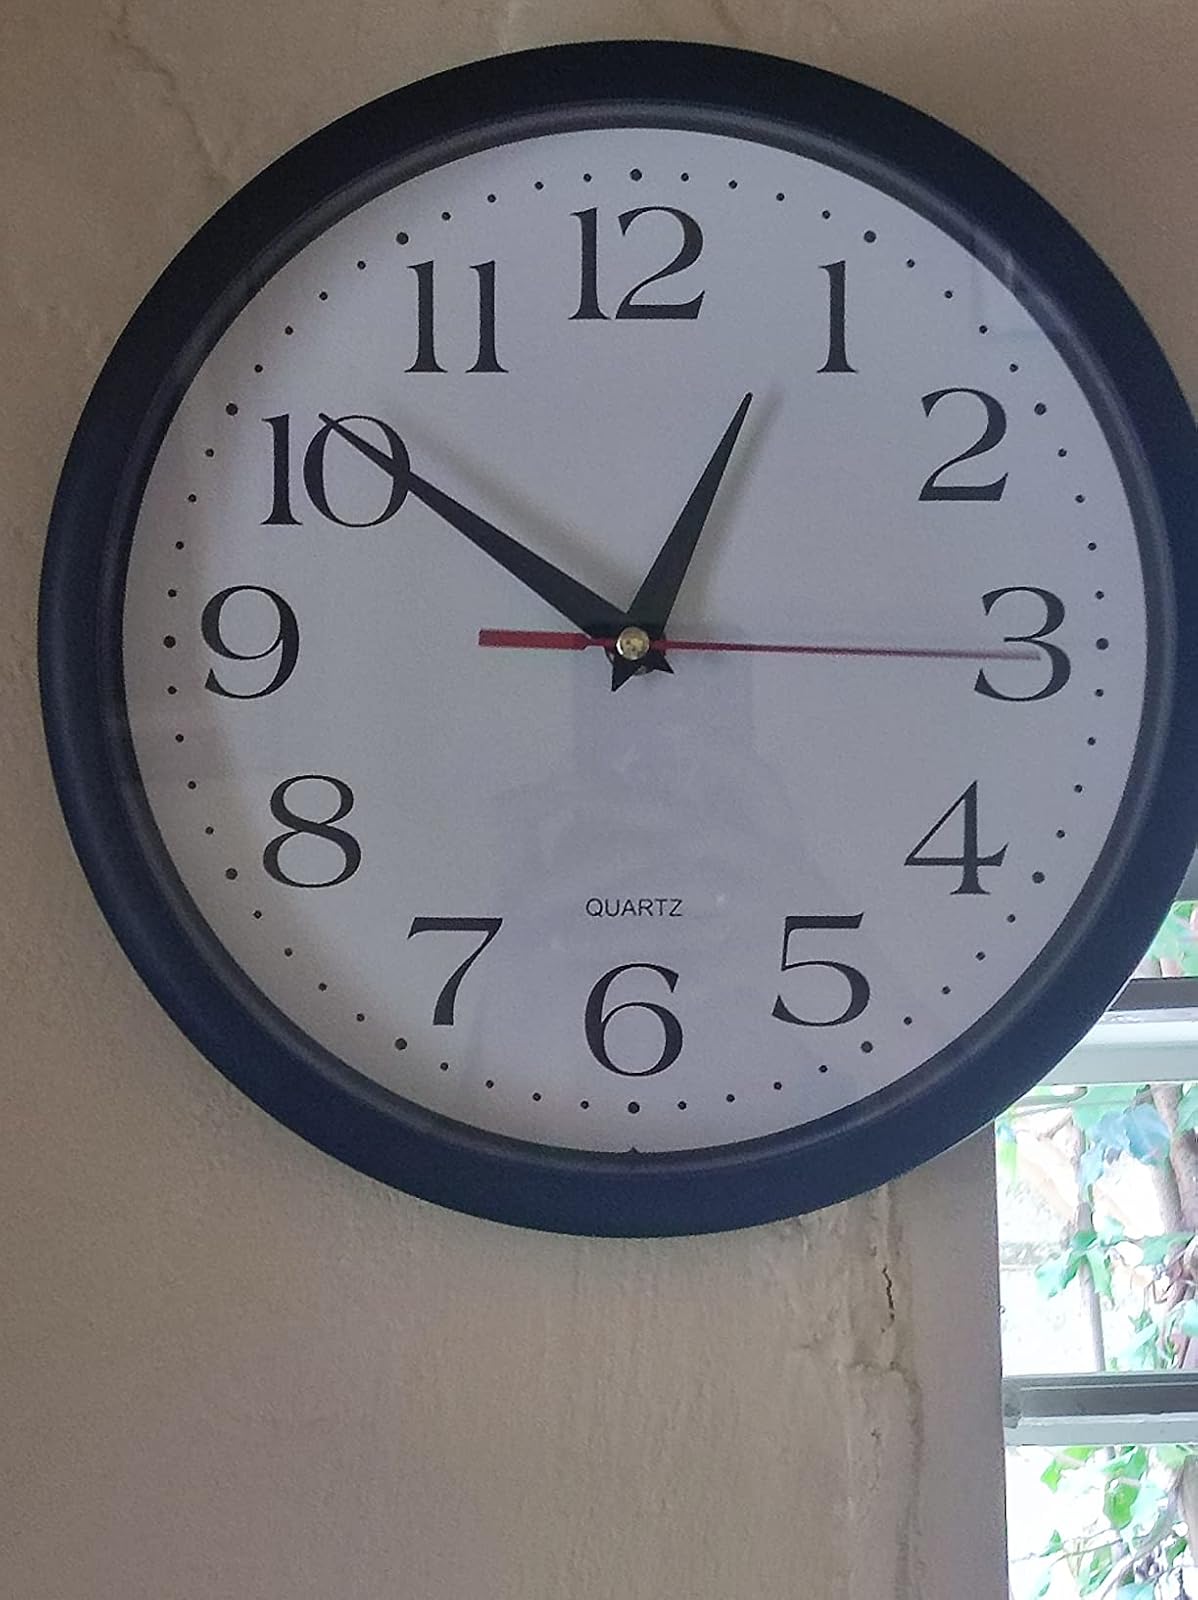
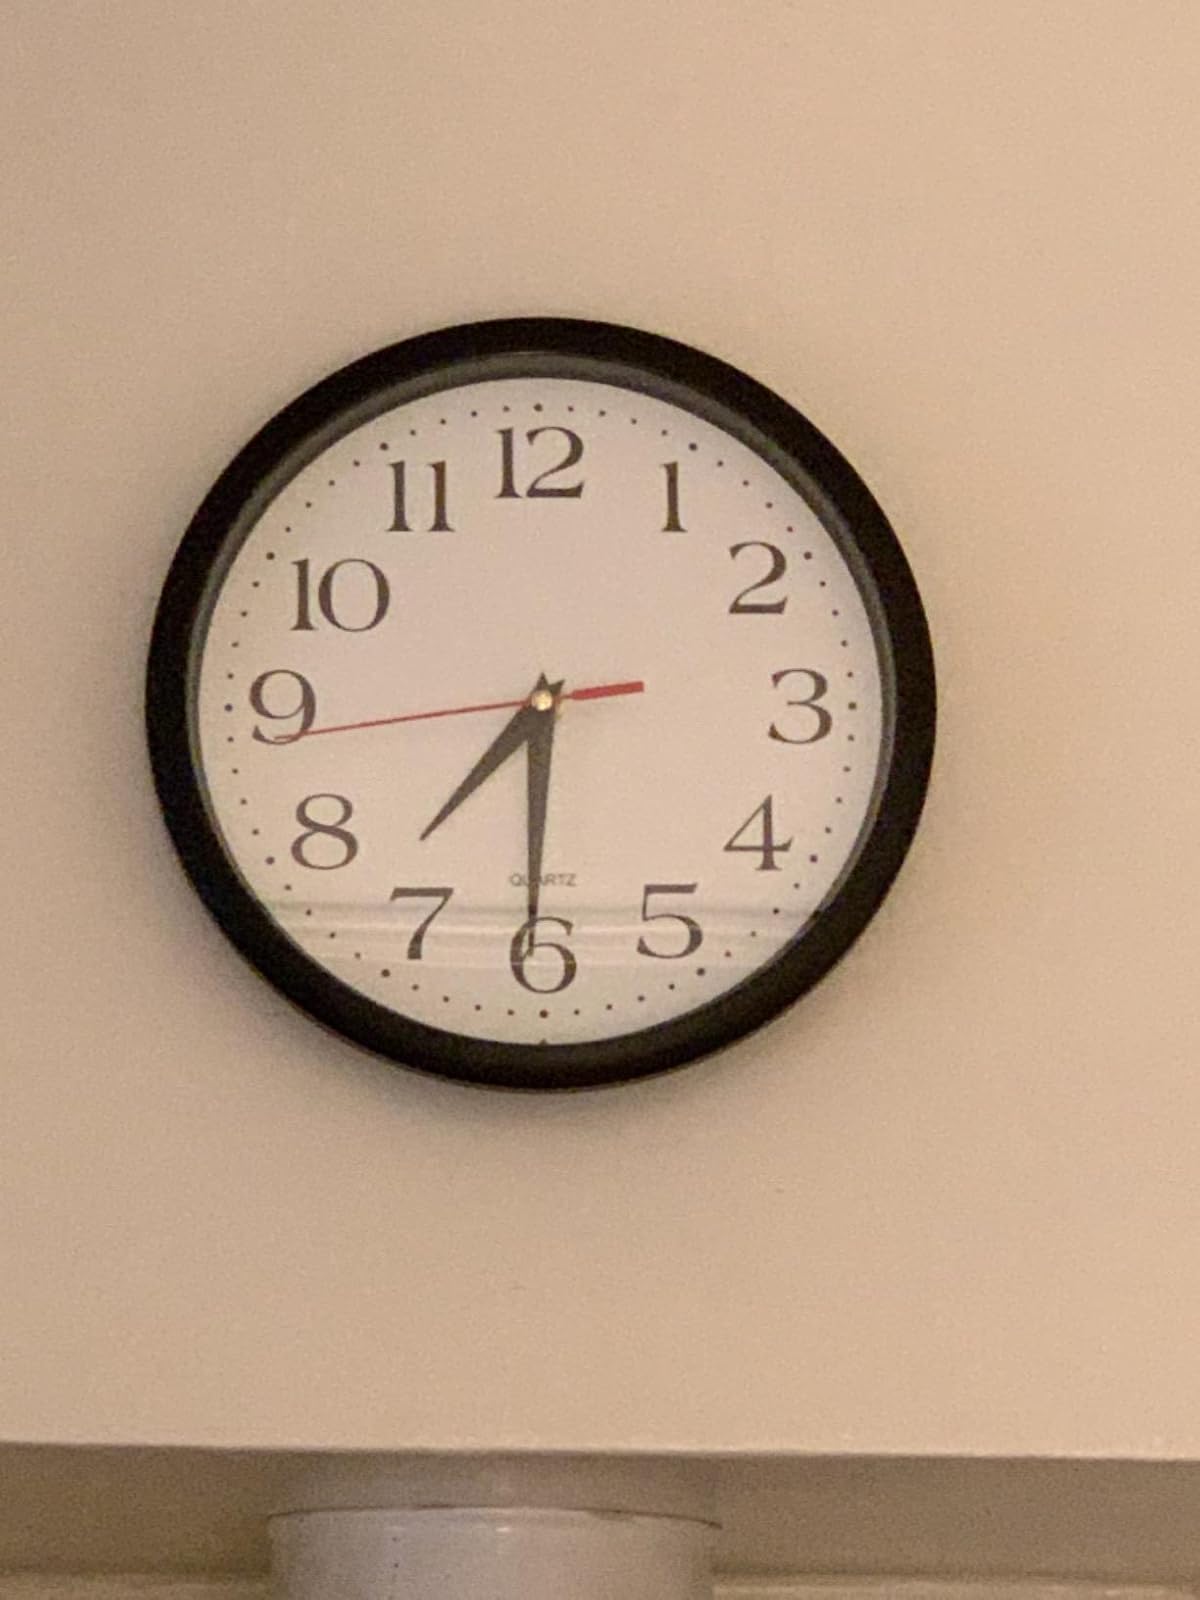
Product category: clock
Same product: yes